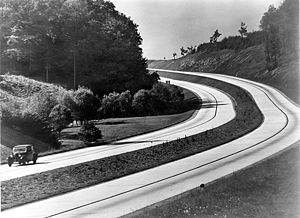
Motorvej / Historie / Tyskland
Tysk autobahn et tidspunkt mellem 1936 og 1939
En motorvej er en vej som er forbeholdt hurtigtkørende motorkøretøjer. Motorveje har mindst to vognbaner i hver retning, og vejen kendetegnes ved, at der ikke er niveauskæringer med andre veje, jernbaner, cykelstier osv – en såkaldt facadeløs vej. I midten er vognbanerne adskilt af autoværn eller en meget bred rabat for at forhindre sammenstød med modkørende trafik. Al til- og frakørsel sker på specielle ramper, der fører bilerne op eller ned til den krydsende vej eller for enden af motorvejen, hvis den fortsættes som en anden vejtype. De fleste motorveje har desuden et nødspor i hver side til havarerede køretøjer samt nødtelefoner, hvorfra man altid kan tilkalde hjælp i forbindelse med uheld eller ulykker. Det er også muligt at bestille assistance fra en nødtelefon, hvis man er løbet tør for brændstof.